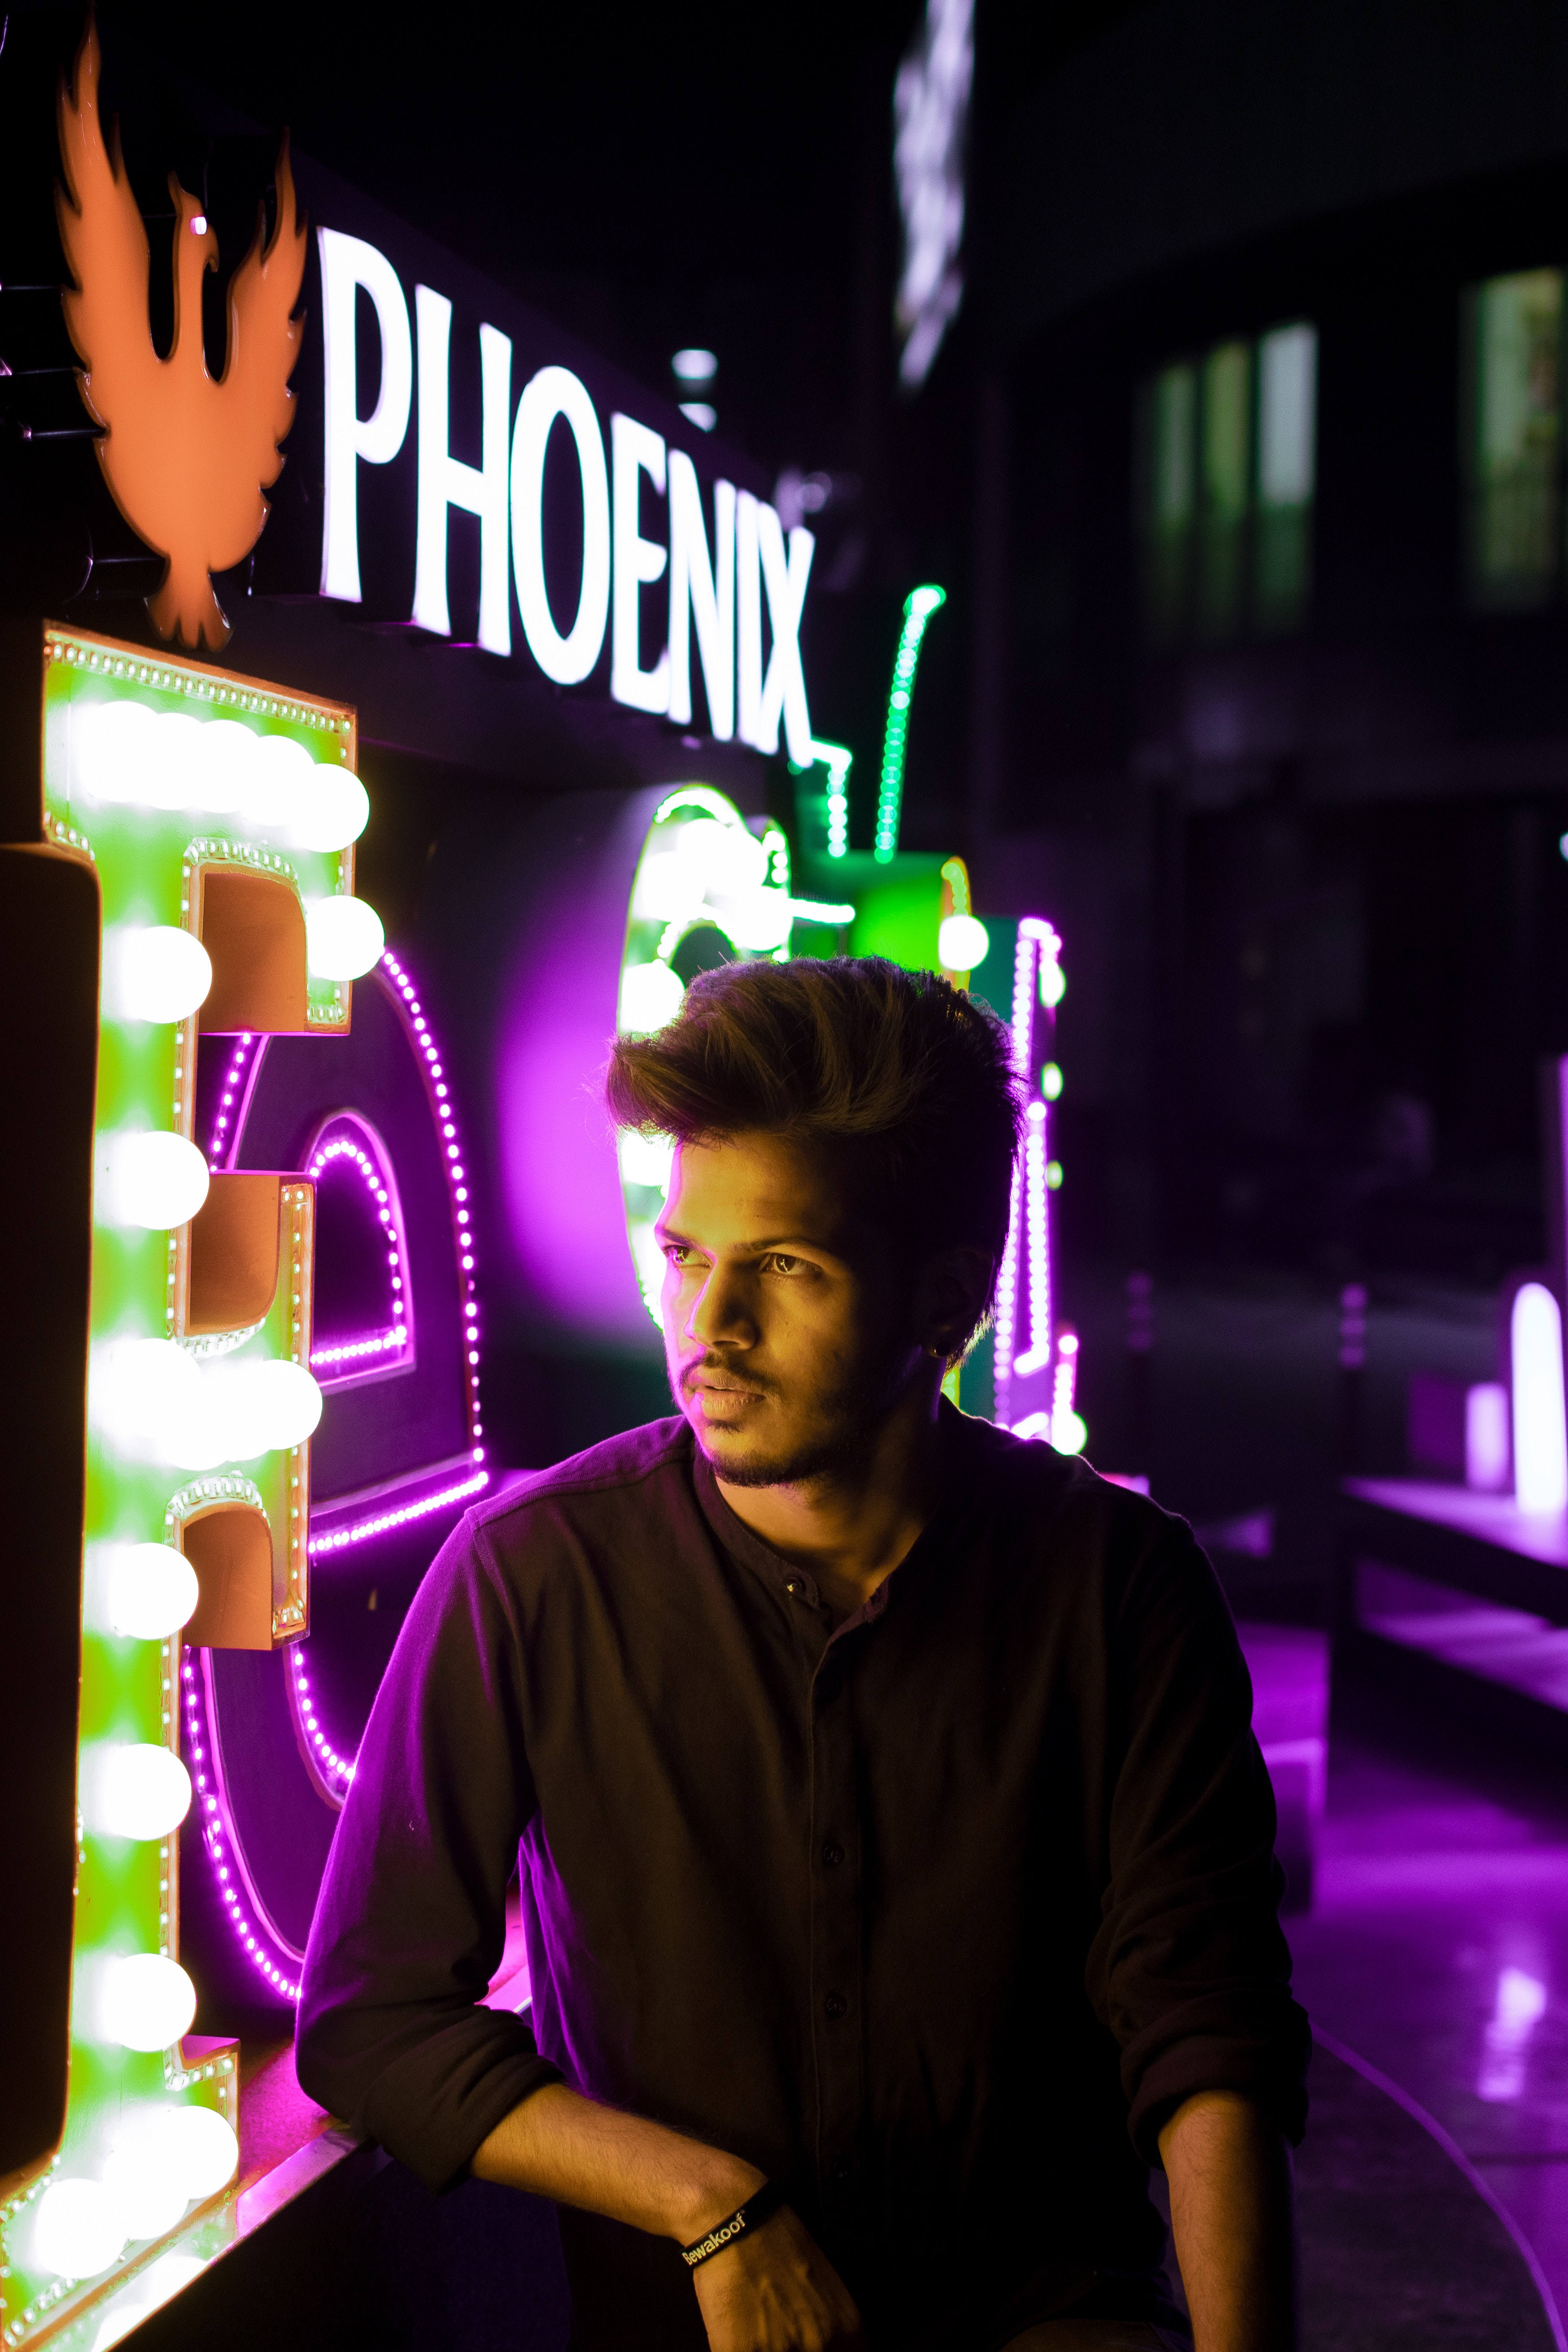
Visual effect lighting, neon, neon sign, light, purple, lighting, fun, electronic signage, magenta, signage